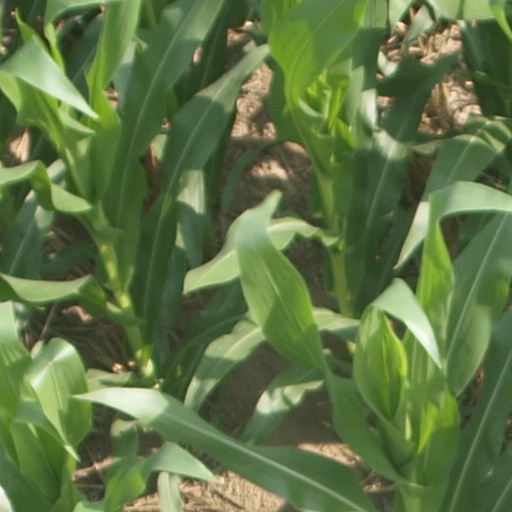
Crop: maize; corn